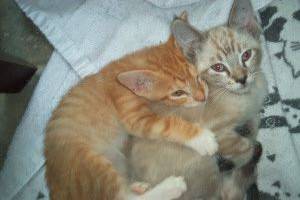
Label: cat